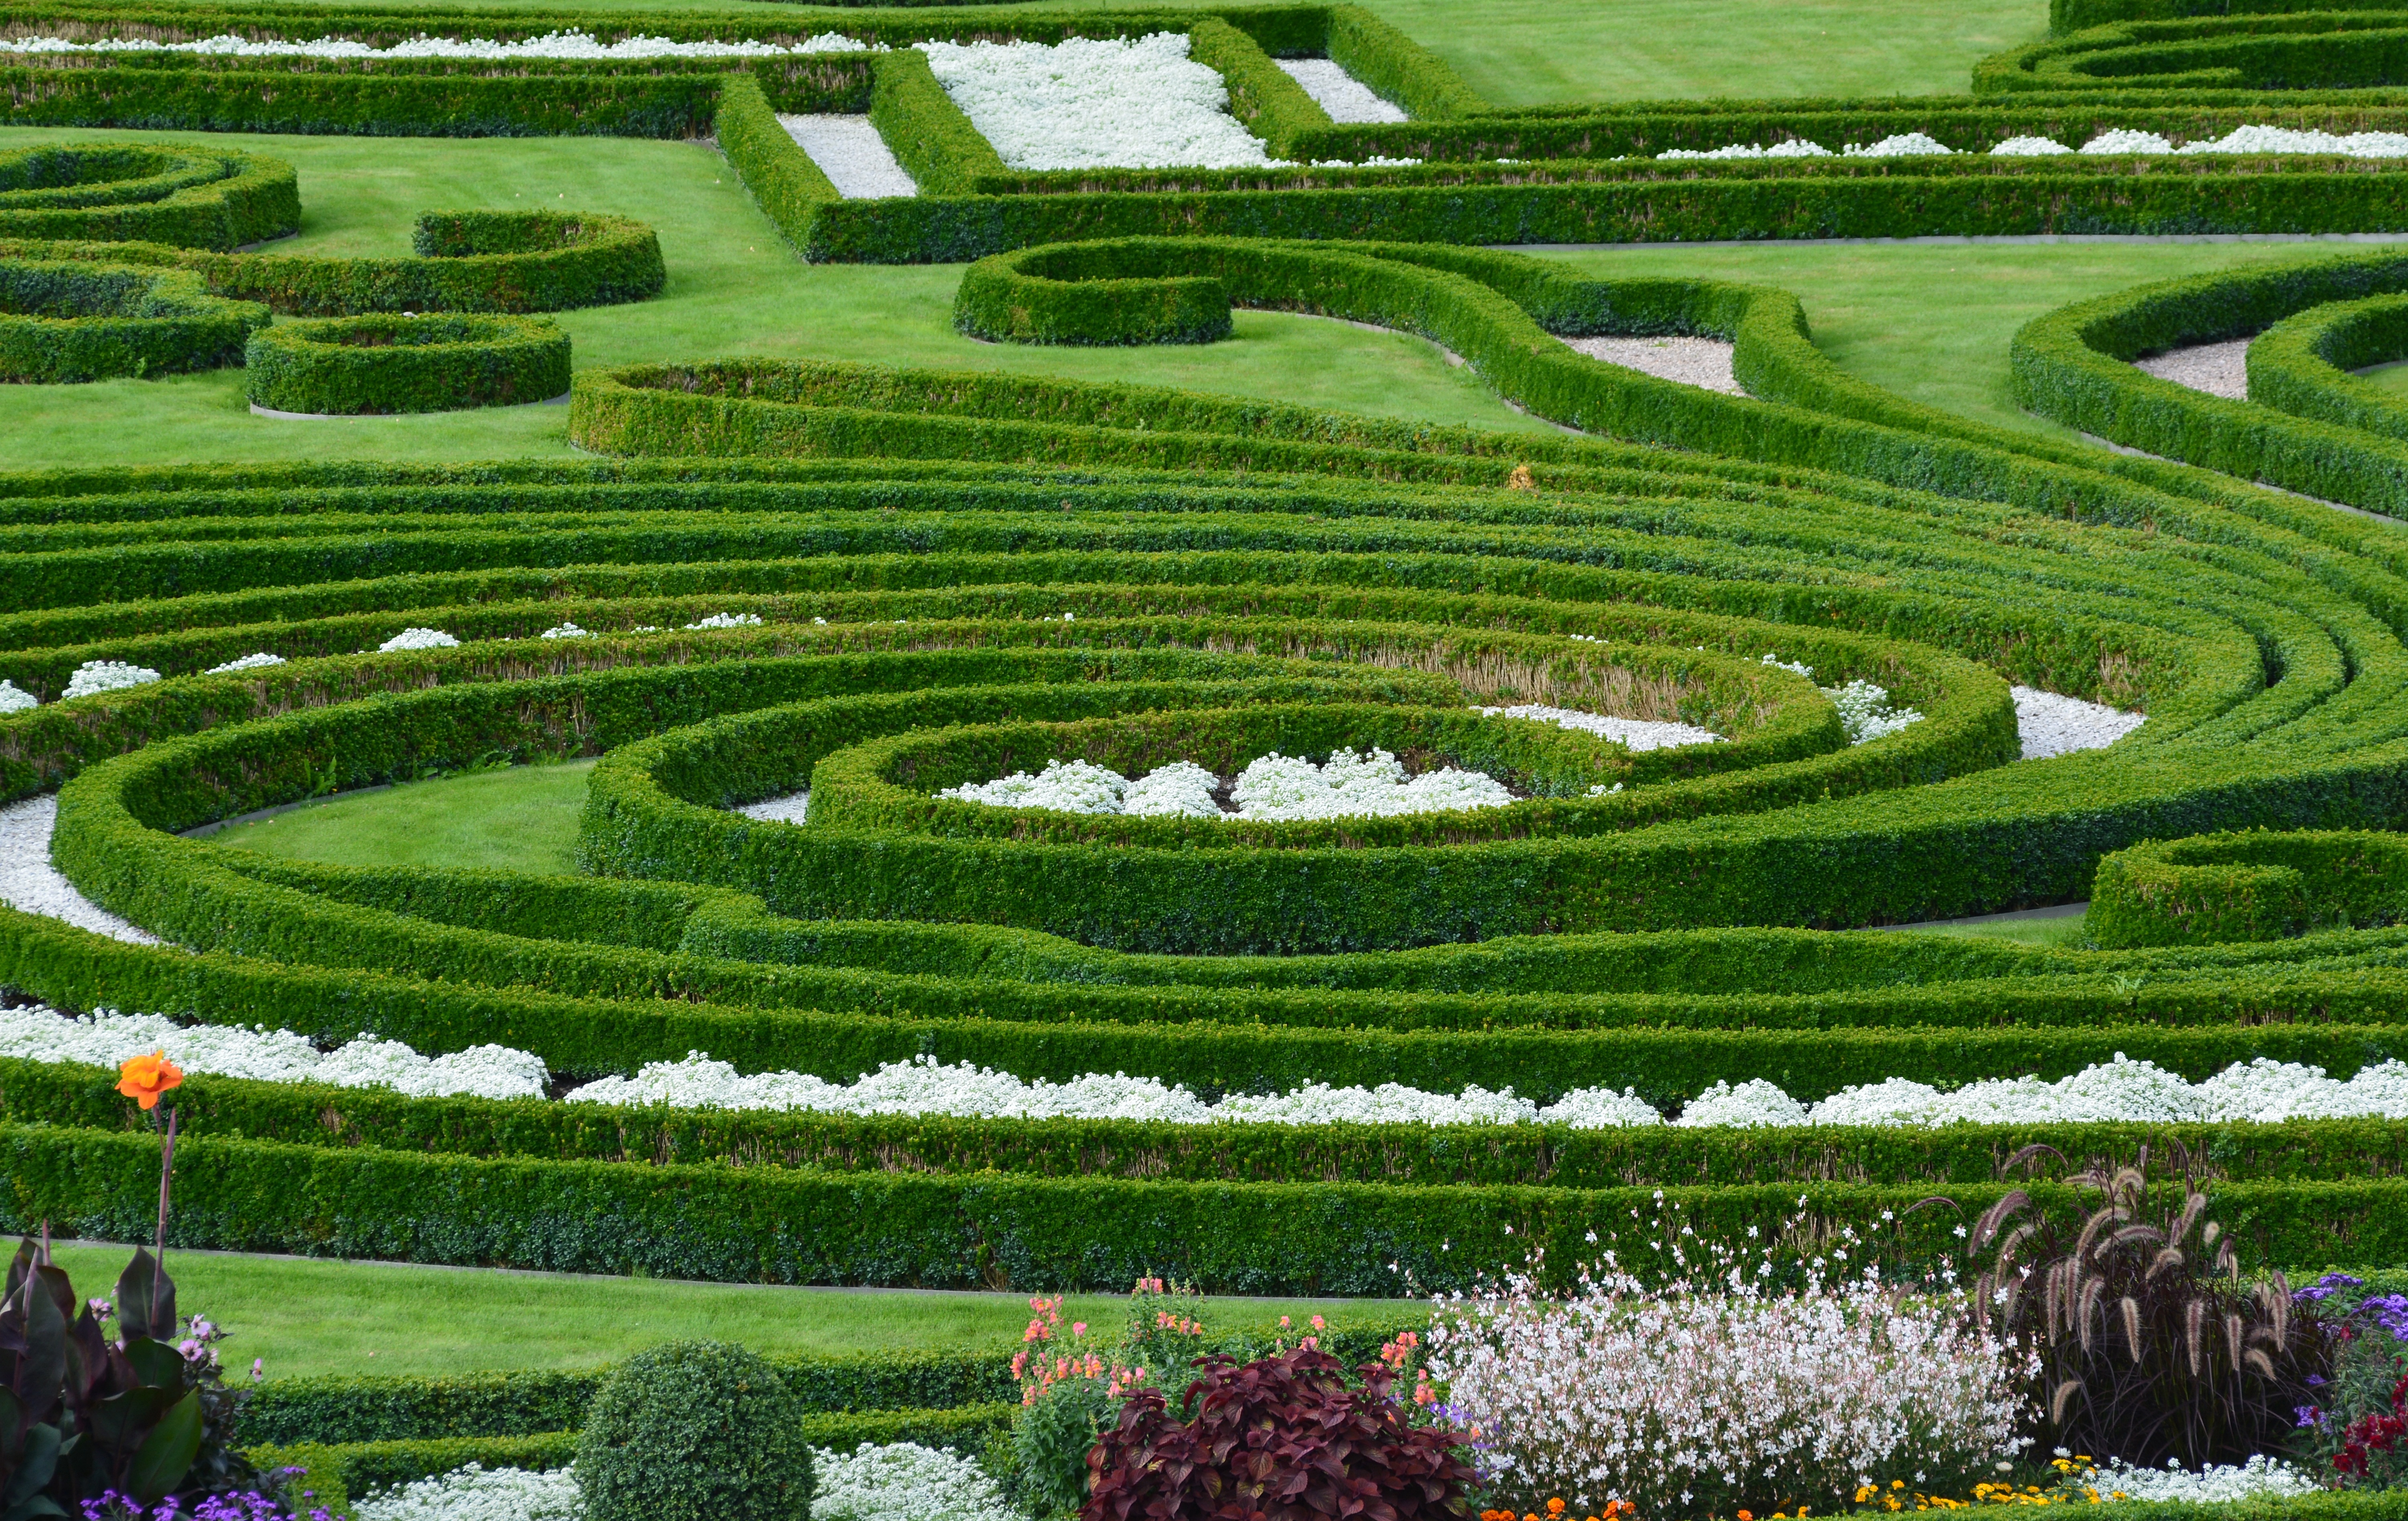
landscape, grass, field, lawn, flower, park, botany, agriculture, garden, plain, terrace, gardening, plantation, applied, hanover, rural area, garden design, paddy field, herrenh user gardens, outdoor structure